Alpha process

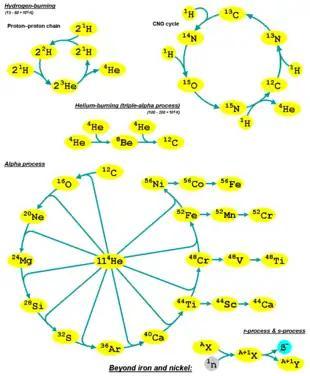
Creation of elements beyond carbon through alpha process

The alpha process, also known as alpha capture or the alpha ladder, is one of two classes of nuclear fusion reactions by which stars convert helium into heavier elements. The other class is a cycle of reactions called the triple-alpha process, which consumes only helium, and produces carbon. The alpha process most commonly occurs in massive stars and during supernovae.